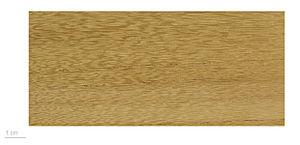
Qualea rosea, le gonfolo rose, connu aussi sous le nom vernaculaire gonfolo, est un arbre de la famille des Vochysiaceae présent en Amérique du Sud.